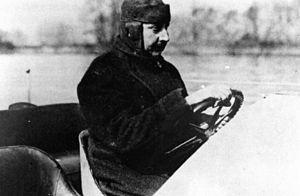
Jacques Schneider, né le 25 juillet 1879 à Paris et mort le 1ᵉʳ mai 1928 à Beaulieu-sur-Mer, est un industriel, pilote et mécène français de l'aéronautique.